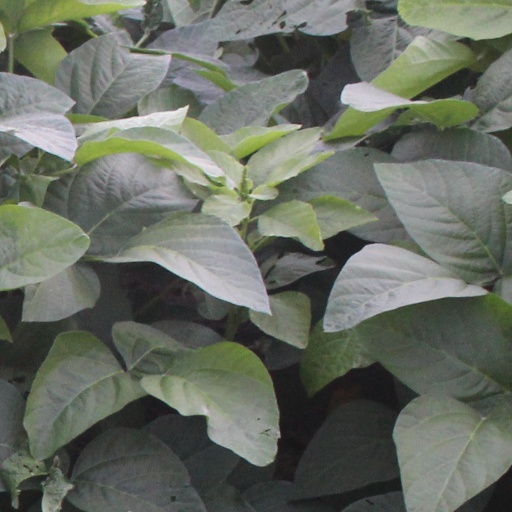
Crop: soybean